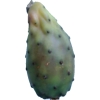
Label: cactus_fruit_green